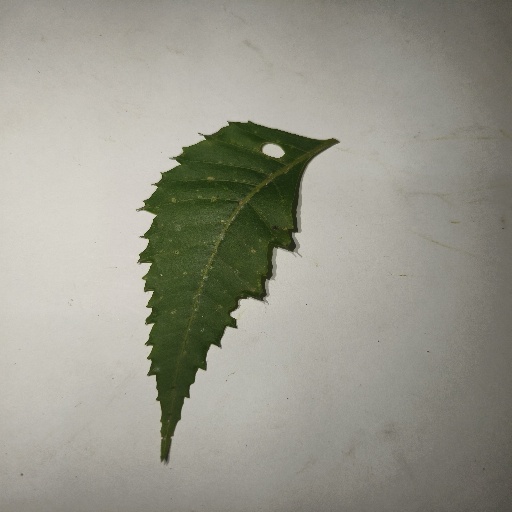
Species: Neem
Leaf condition: Shot Hole Leaf